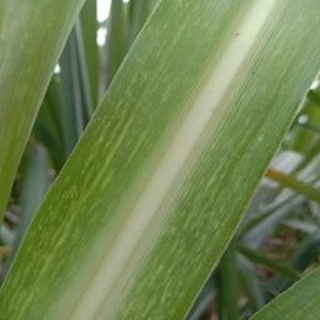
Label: sugarcane_mosaic